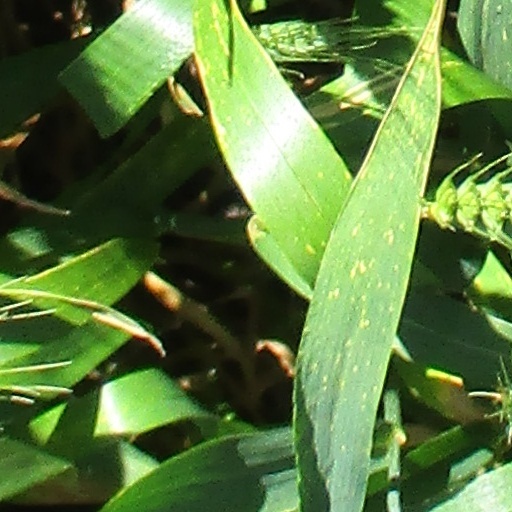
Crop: wheat